Würzburger Stein

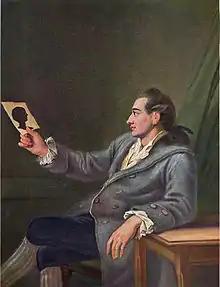
The German writer Johann Wolfgang von Goethe praised the quality of the "Steinwein" from Würzburger Stein and considered it one of his favorites.

The history of viticulture at Würzburger Stein dates back to at least 779 making it one of Germany's oldest vineyard sites. It is possible that viticulture was taking place earlier here as the Irish missionary Saint Kilian in the 7th century was believed to have helped spread wine growing in the Franconia region and is today considered to be the patron saint of wine growers in the area. Records from 1665 indicate that a Cistercian abbot planted the first Silvaner vines at the site, making it one of the oldest such planting of the grape variety in Germany.